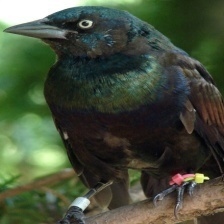
Species: COMMON GRACKLE
Scientific name: QUISCALUS QUISCULA